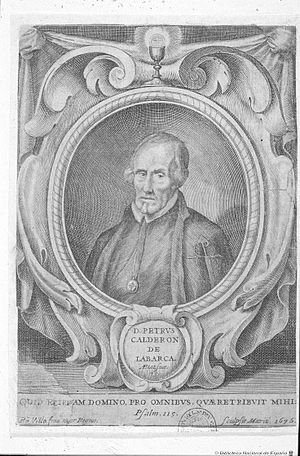
Pedro Calderón de la Barca
Pedro Calderón de la Barca y Barreda González de Henao Ruiz de Blasco y Riaño, også kendt som Pedro Calderón de la Barca var en spansk digter, dramatiker og forfatter fra den spanske guldalder. I visse perioder af sit liv var han også henholdsvis soldat og katolsk præst. Han videreudviklede det spanske guldalderteater, som var grundlagt af Lope de Vega, og Calderóns dramatik regnes som kulminationen af barokteateret i landet. Han regnes i det hele taget blandt Spaniens mest betydende dramatikere og har en markant plads i verdenslitteraturen.